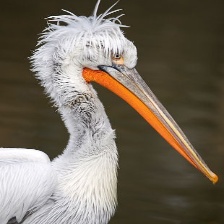
Species: DALMATIAN PELICAN
Scientific name: PELECANUS CRISPUS